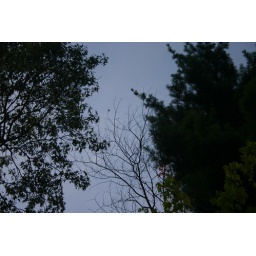
humming bird high in the tree